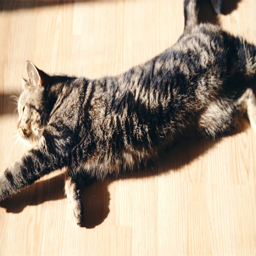
cat on floor stretched out sunbathing film format .